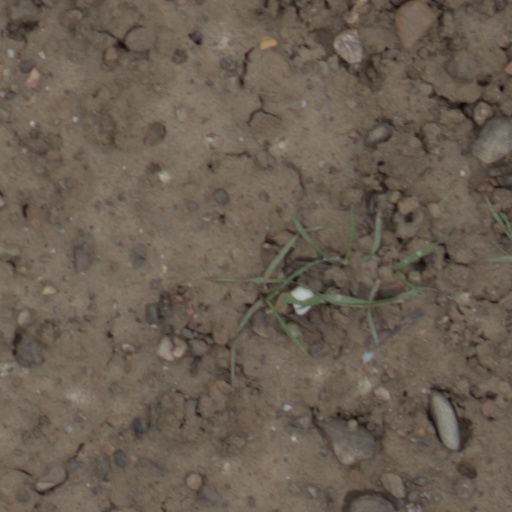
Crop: wheat